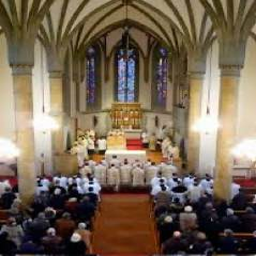
Kathedrale St. Florin